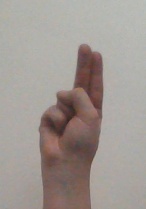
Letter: taa